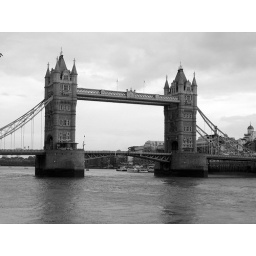
Yayyy! finally in london I convinced my mom to go to the london tower bridge :D